33rd G8 summit

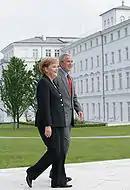
US president George W. Bush and German chancellor Angela Merkel at the summit.

The G8 summit is an international event which is observed and reported by news media, but the G8's continuing relevance after more than 30 years is somewhat unclear. More than one analyst suggests that a G8 summit is not the place to flesh out the details of any difficult or controversial policy issue in the context of a three-day event. Rather, the meeting offers an opportunity to bring a range of complex and sometimes inter-related issues. The G8 summit brings leaders together "not so they can dream up quick fixes, but to talk and think about them together."